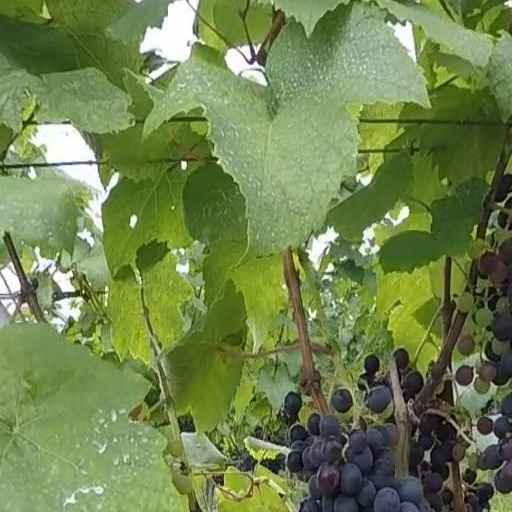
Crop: grape